Narai

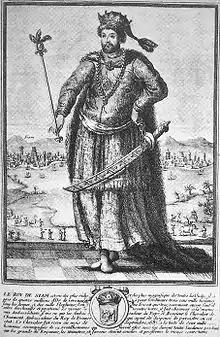
Contemporary French depiction of King Narai.

Further afield, one of the main streets of the city of Brest as well as another in Marseille have been named "Rue de Siam" to commemorate Narai's missions, whilst an ancient street in Lopburi Province, where Narai dwelt at the time he received the Chevalier de Chaumont, has been named "Rue de France" by the Thai government in 1985 to commemorate the 300th anniversary of the relations between the two countries.